Mimi Slinger

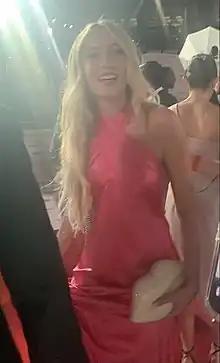
Slinger in 2022

Mimi Slinger (born 6 February 2003) is an English actress and model, known for portraying the role of Leanna Cavanagh on the ITV soap opera "Emmerdale". In 2021, she was signed to Storm Management.